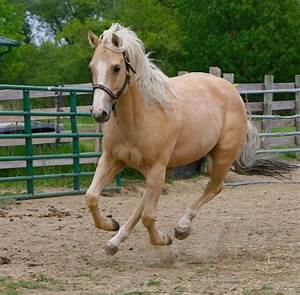
Label: cavallo